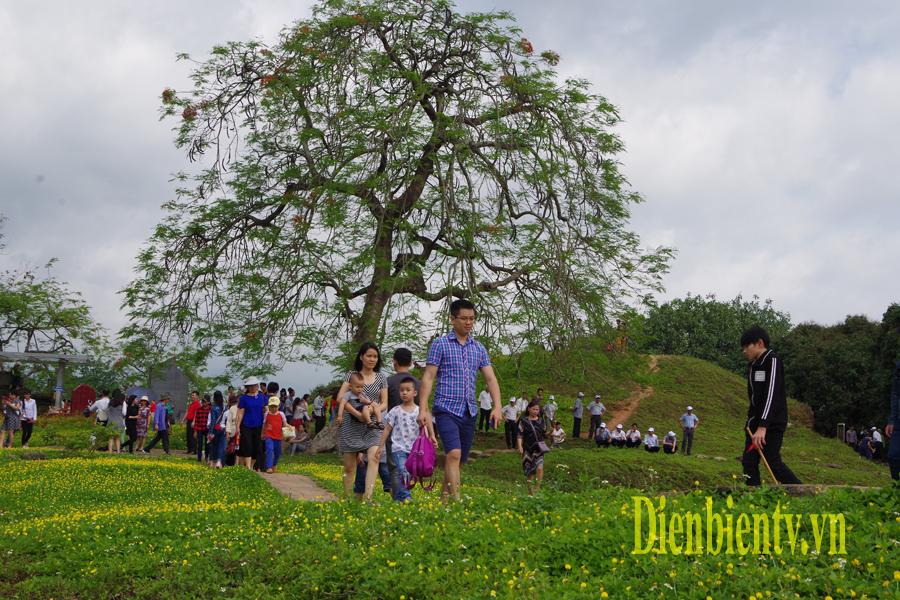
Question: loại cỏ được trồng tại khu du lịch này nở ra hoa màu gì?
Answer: loại cỏ được trồng tại khu du lịch này nở ra hoa màu vàng